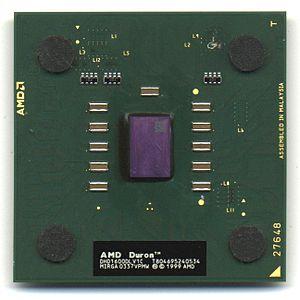
Duron est un microprocesseur qui fut produit par la société AMD.